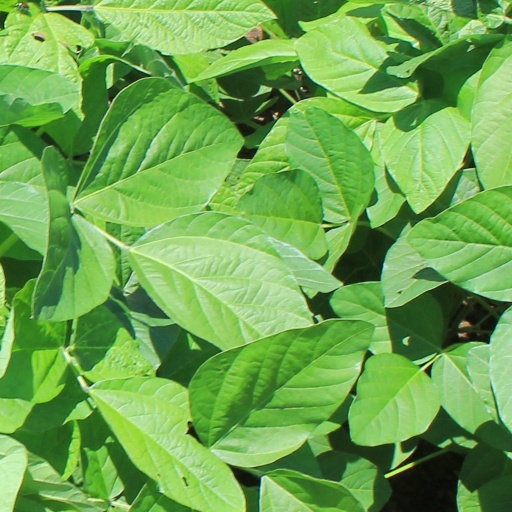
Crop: soybean